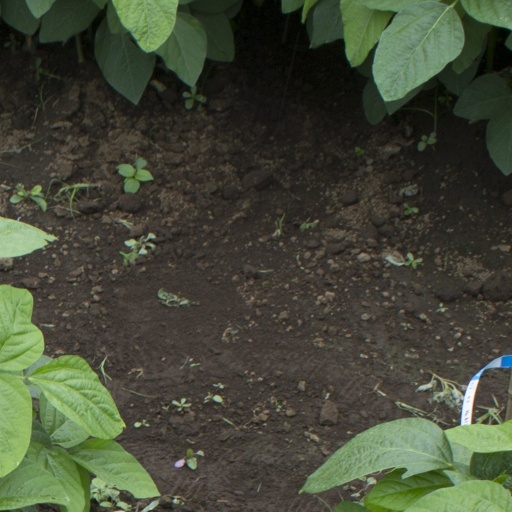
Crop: soybean